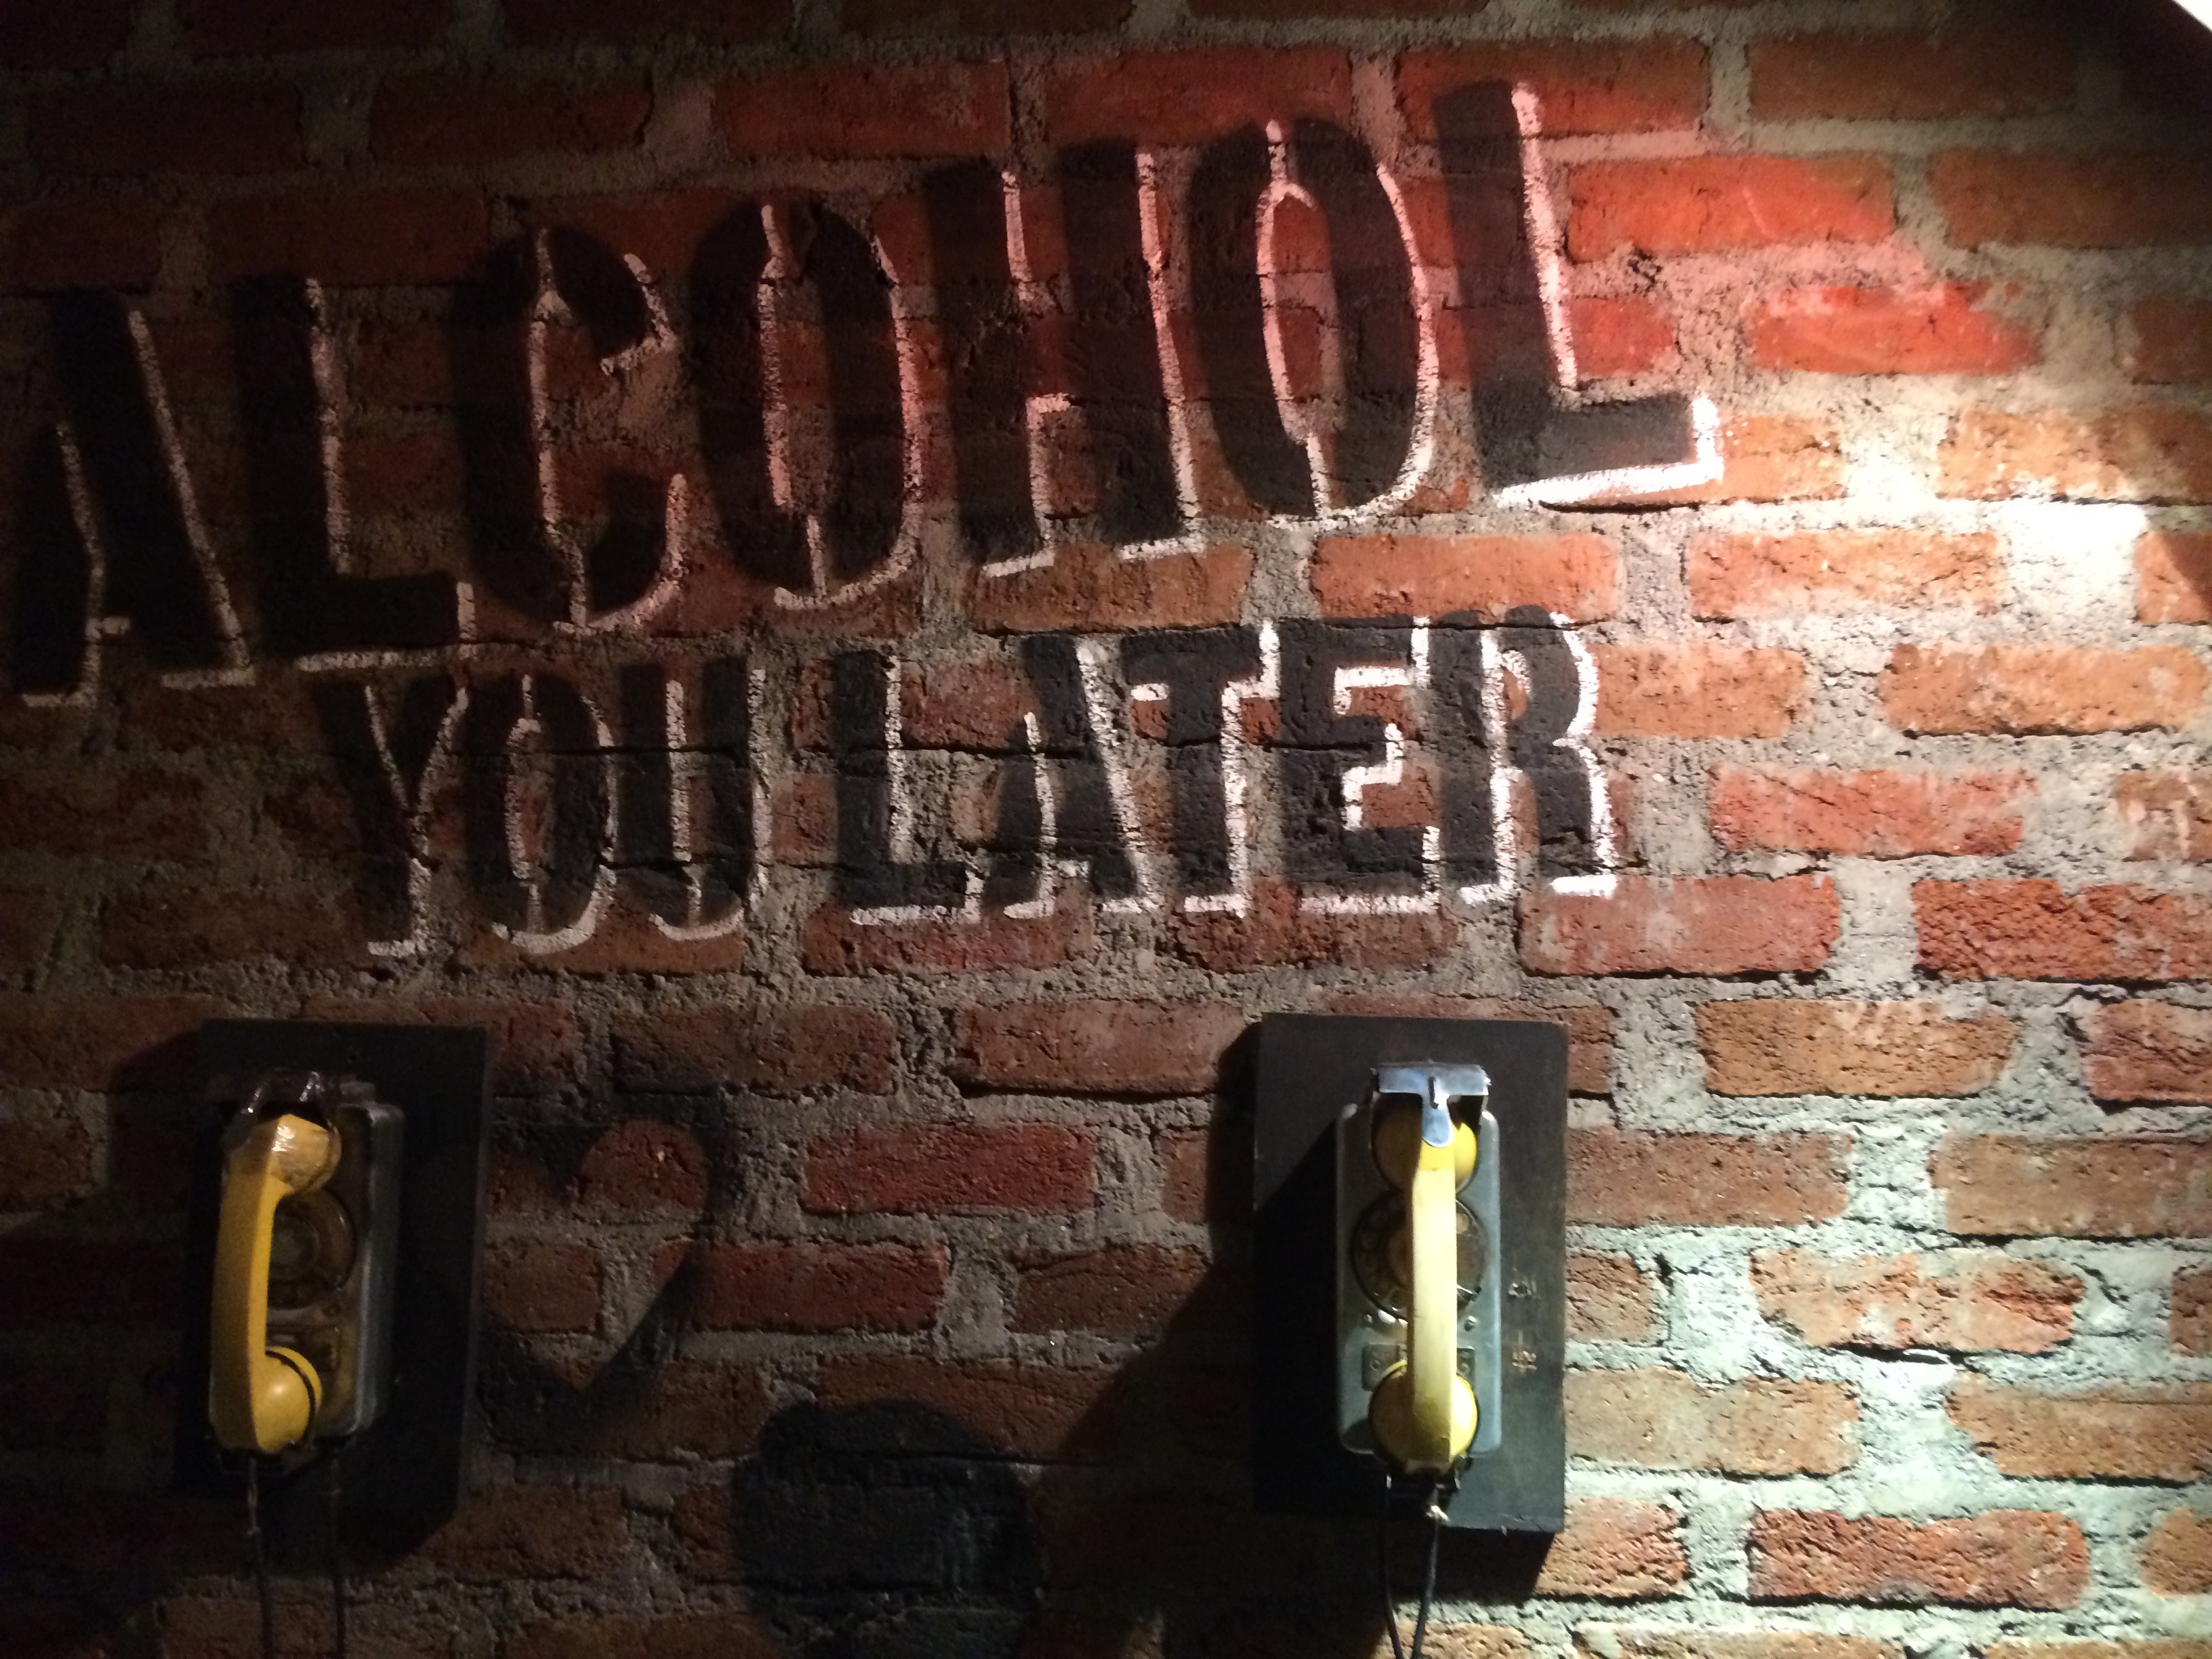
wood, wall, brick